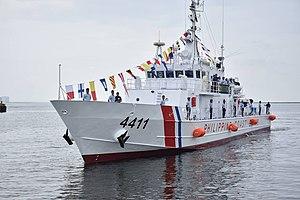
La classe Parola est une série de dix patrouilleurs construite par le chantier naval Japan Marine United Yokohama au Japon pour la Garde côtière philippine. Les navires sont une version de développement du navire de patrouille de classe Bizan de la Garde côtière du Japon. Les navires sont officiellement classés comme navires d'intervention multirôles.